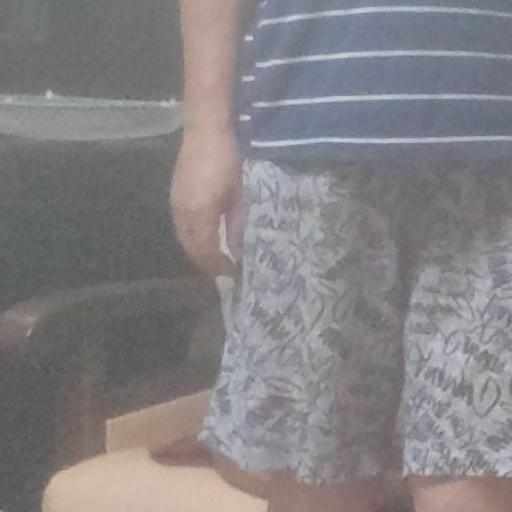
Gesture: no_gesture